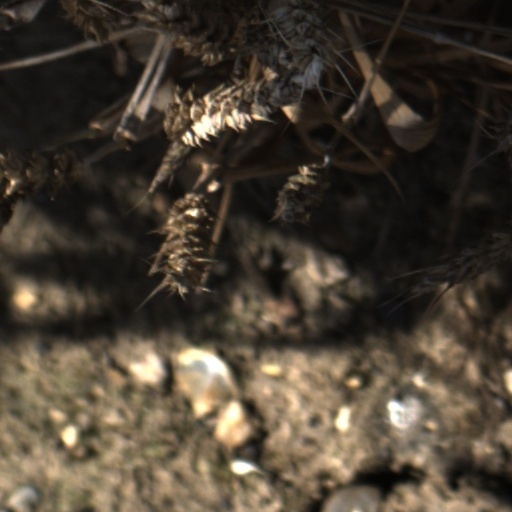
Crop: wheat